Alfonso E. Lenhardt

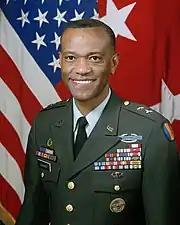
Maj. Gen. Lenhardt in 1994

Commissioned as an infantry officer in October 1966, Lenhardt commanded a platoon in Vietnam, earning a Bronze Star Medal, a Purple Heart and two Air Medals. After returning to the United States, he continued his career commanding and training military police detachments. Approved for promotion to major general in August 1993, he retired from active duty in August 1997. Among his other military honors were the Distinguished Service Medal, Defense Superior Service Medal, two awards of the Legion of Merit and three awards of the Meritorious Service Medal.